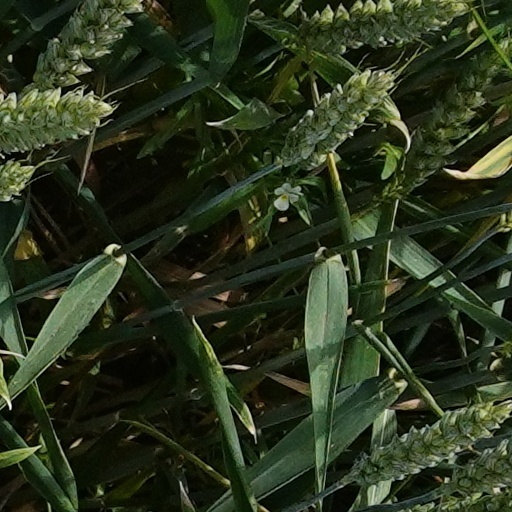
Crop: wheat